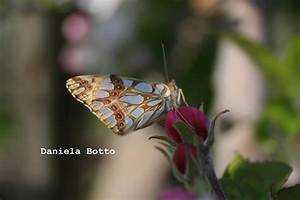
Label: butterfly